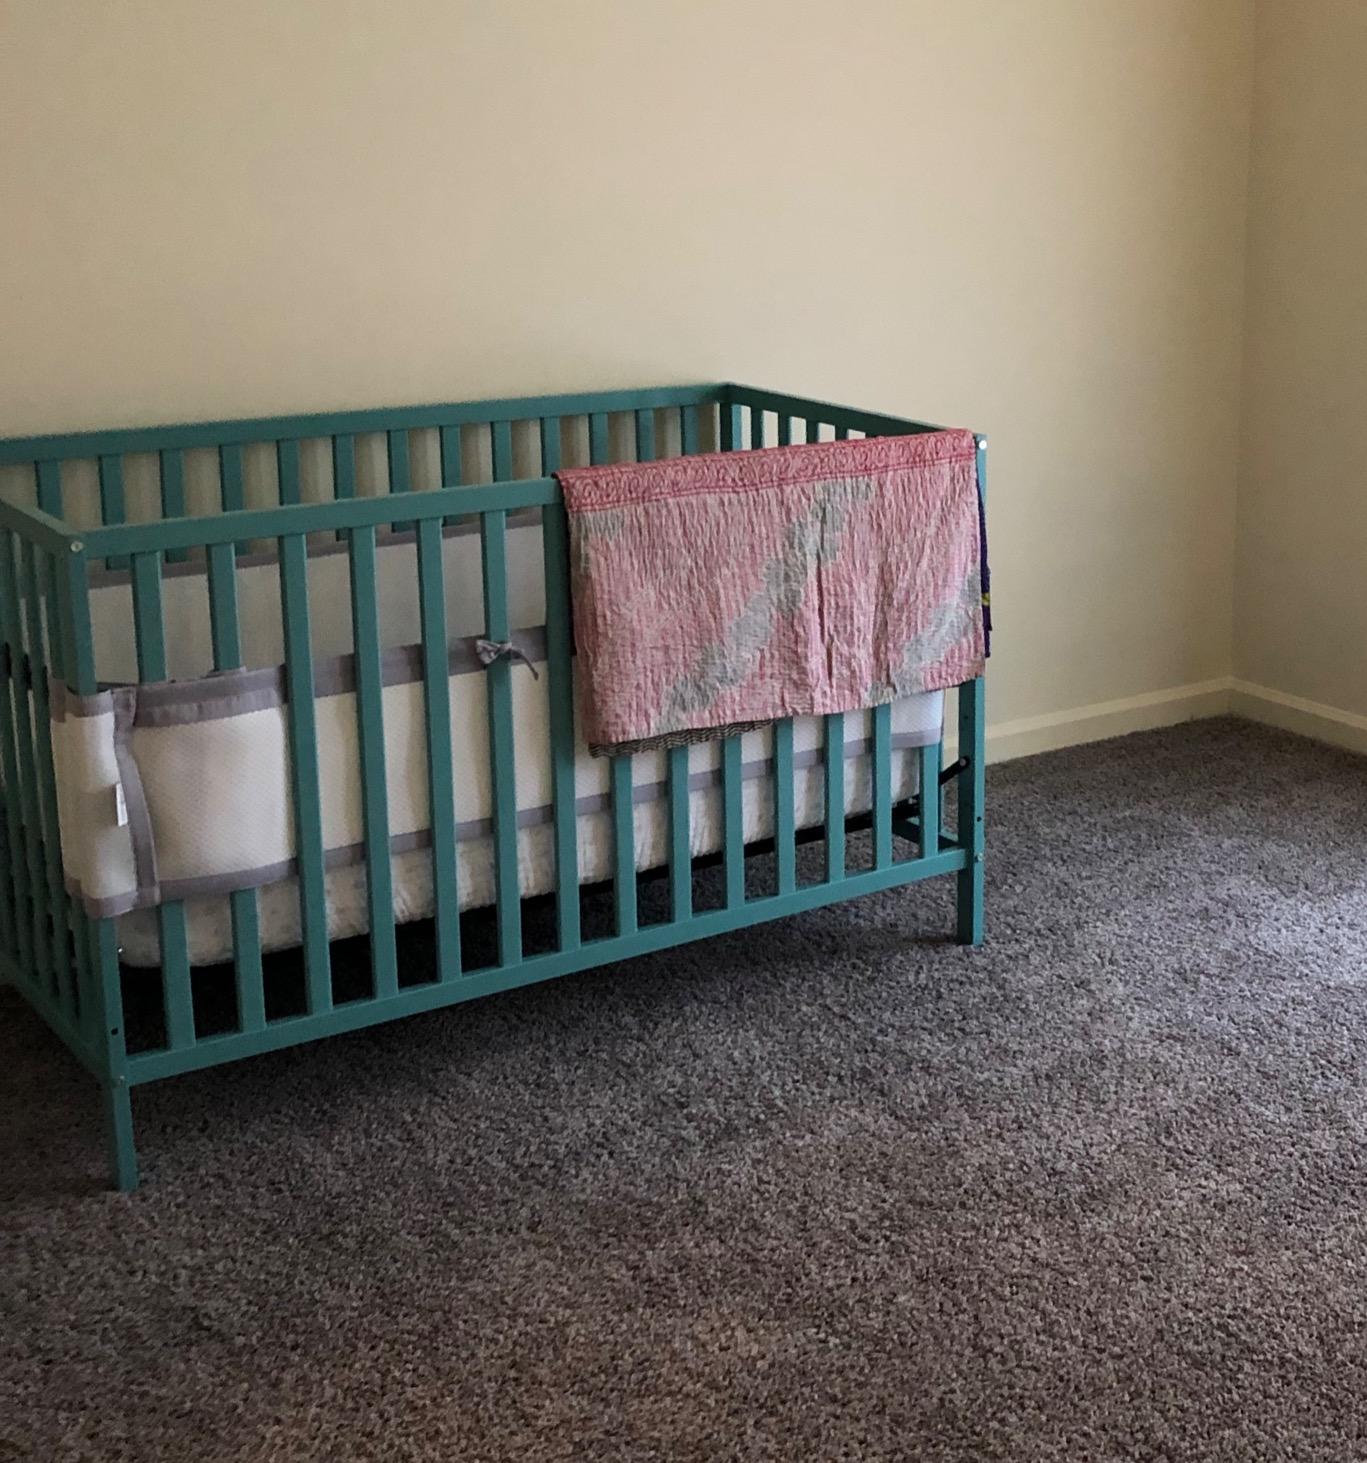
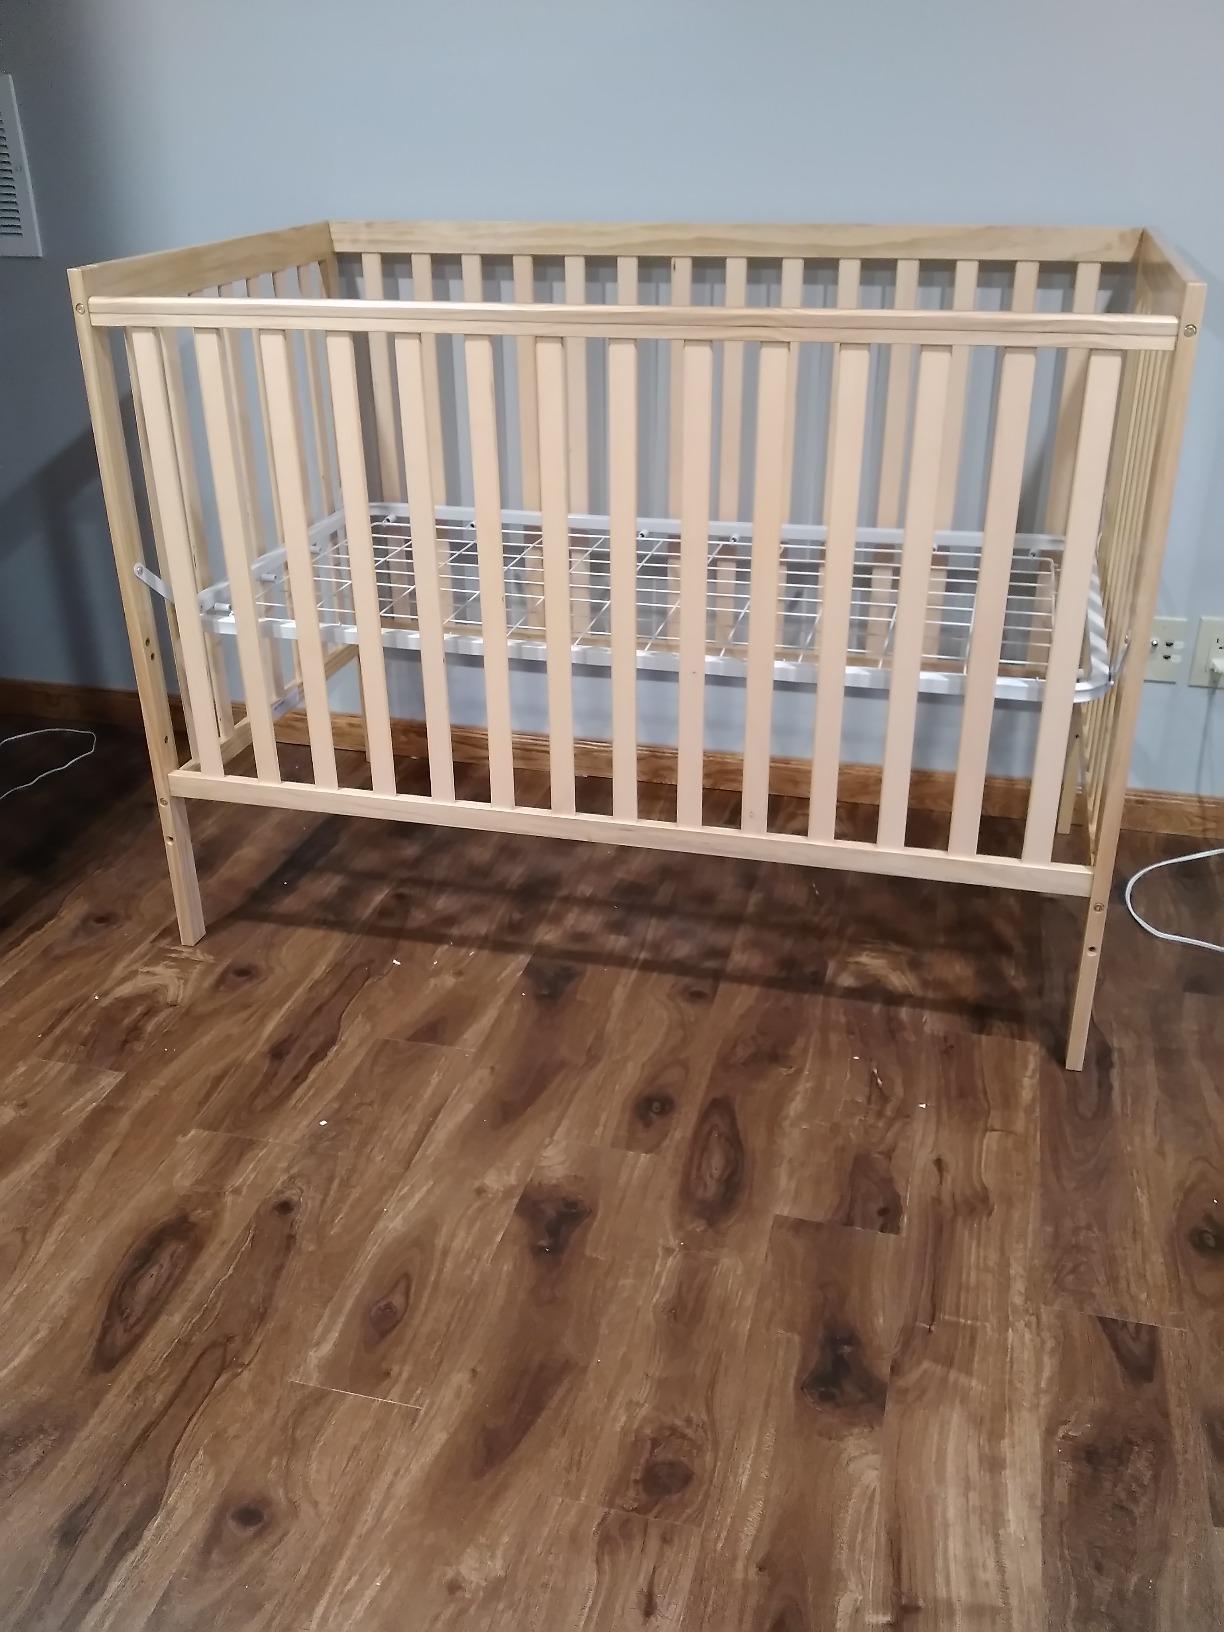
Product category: products_crib
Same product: no